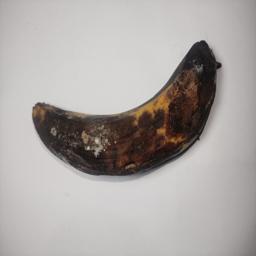
Banana variety: Sagor Kola